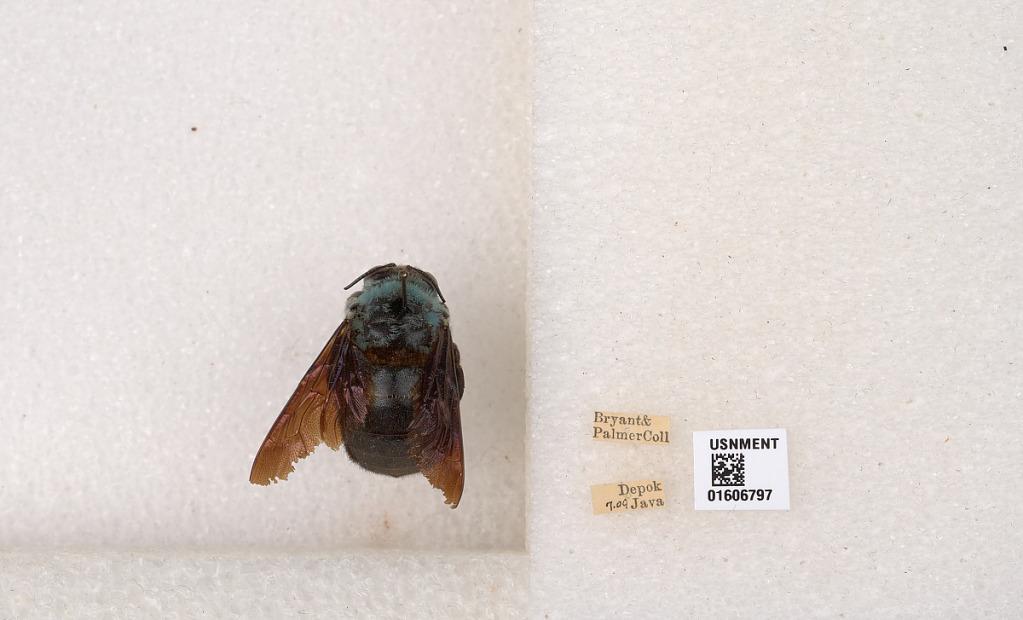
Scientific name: Xylocopa (Koptortosoma) caerulea (Fabricius)
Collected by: Bryant & Palmer
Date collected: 1909-7-1
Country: Indonesia
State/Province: West Java
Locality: Depok